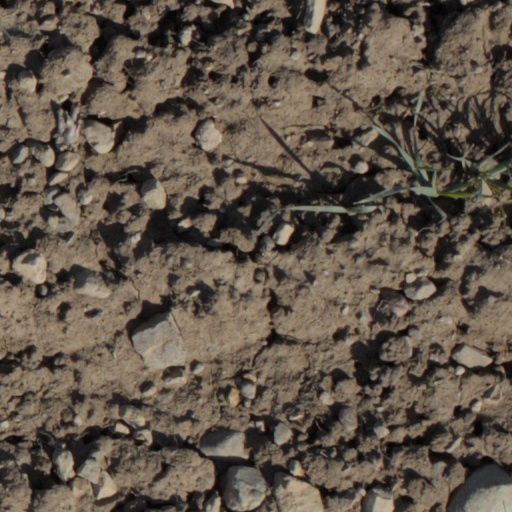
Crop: wheat